N651 highway

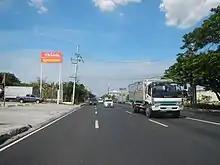
Governor's Drive (Carmona Diversion Road) in Carmona, Cavite

N651 runs through the section of Governor's Drive in the city of Carmona, Cavite, where the road is also known as Carmona Diversion Road as it bypasses the city proper. Upon reaching the Carmona Rotonda, the rest of the road going to the province of Laguna is merged by N65.